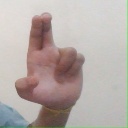
अक्षर: आ